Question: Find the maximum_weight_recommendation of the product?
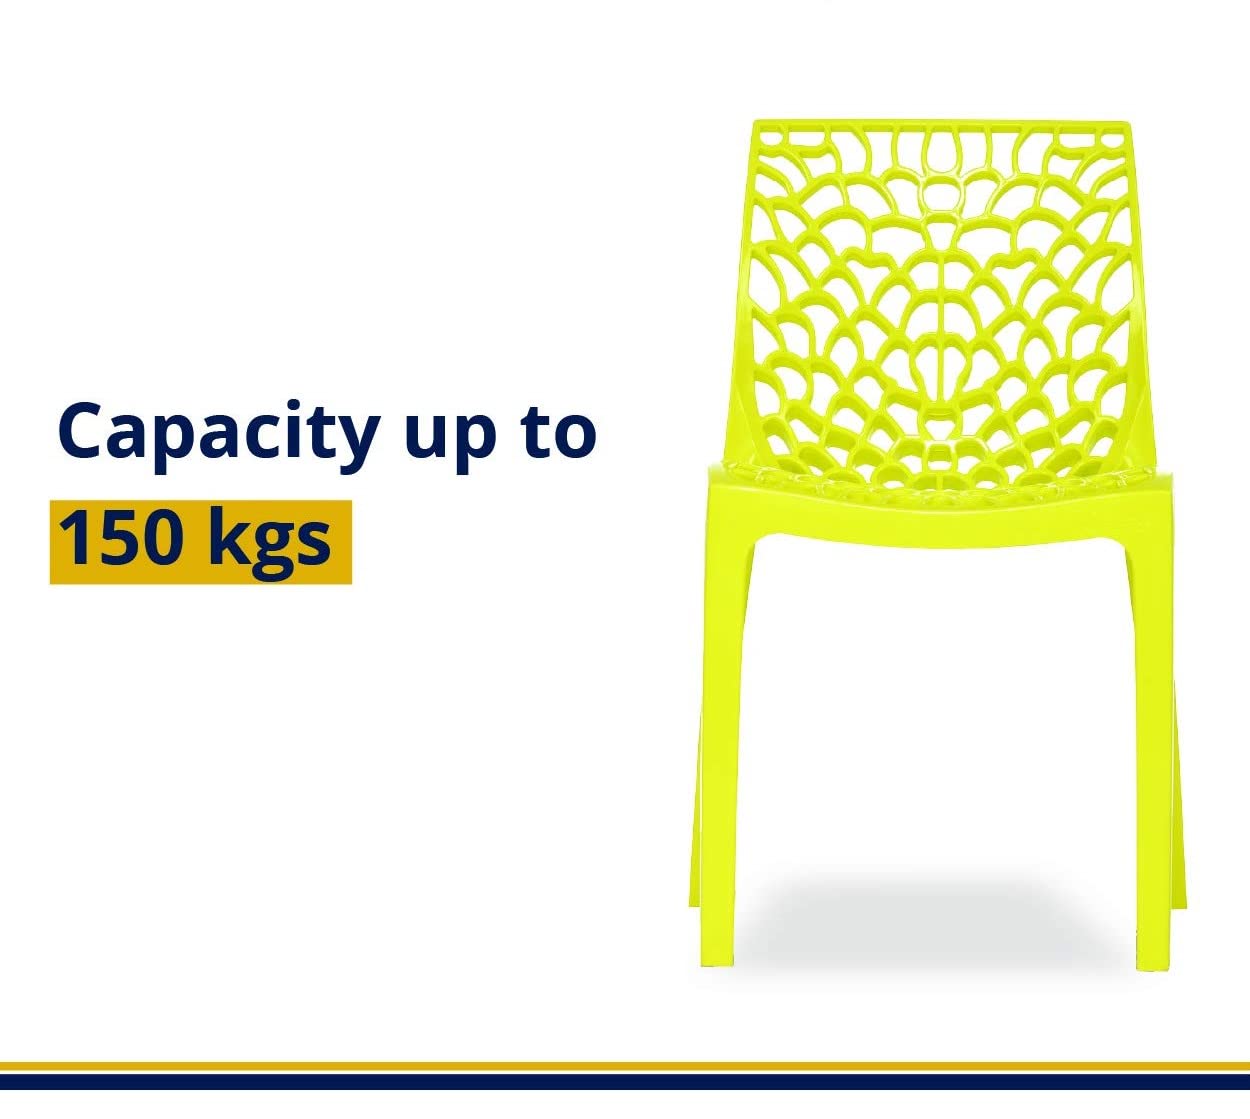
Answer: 150 kilogram